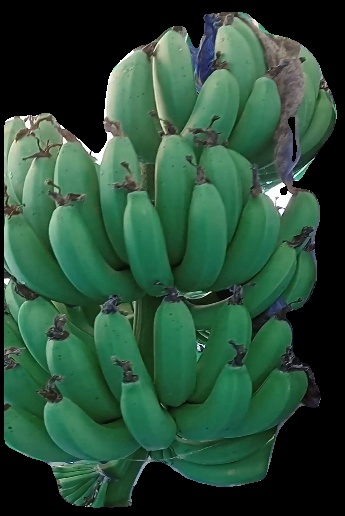
Variety: pachbale
Grade: grade1